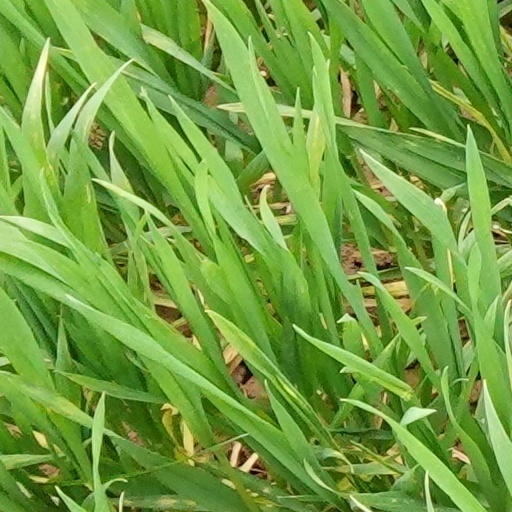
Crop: wheat